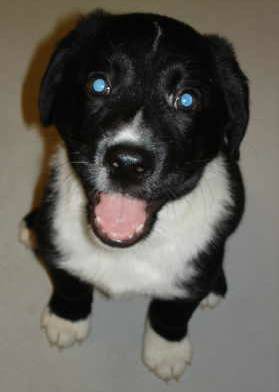
Label: dog